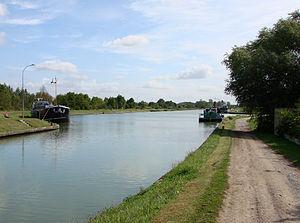
Le canal latéral à l'Aisne à Berry-au-Bac, à côté de l'écluse.
Berry-au-Bac est une commune française située dans le département de l'Aisne, en région Hauts-de-France.